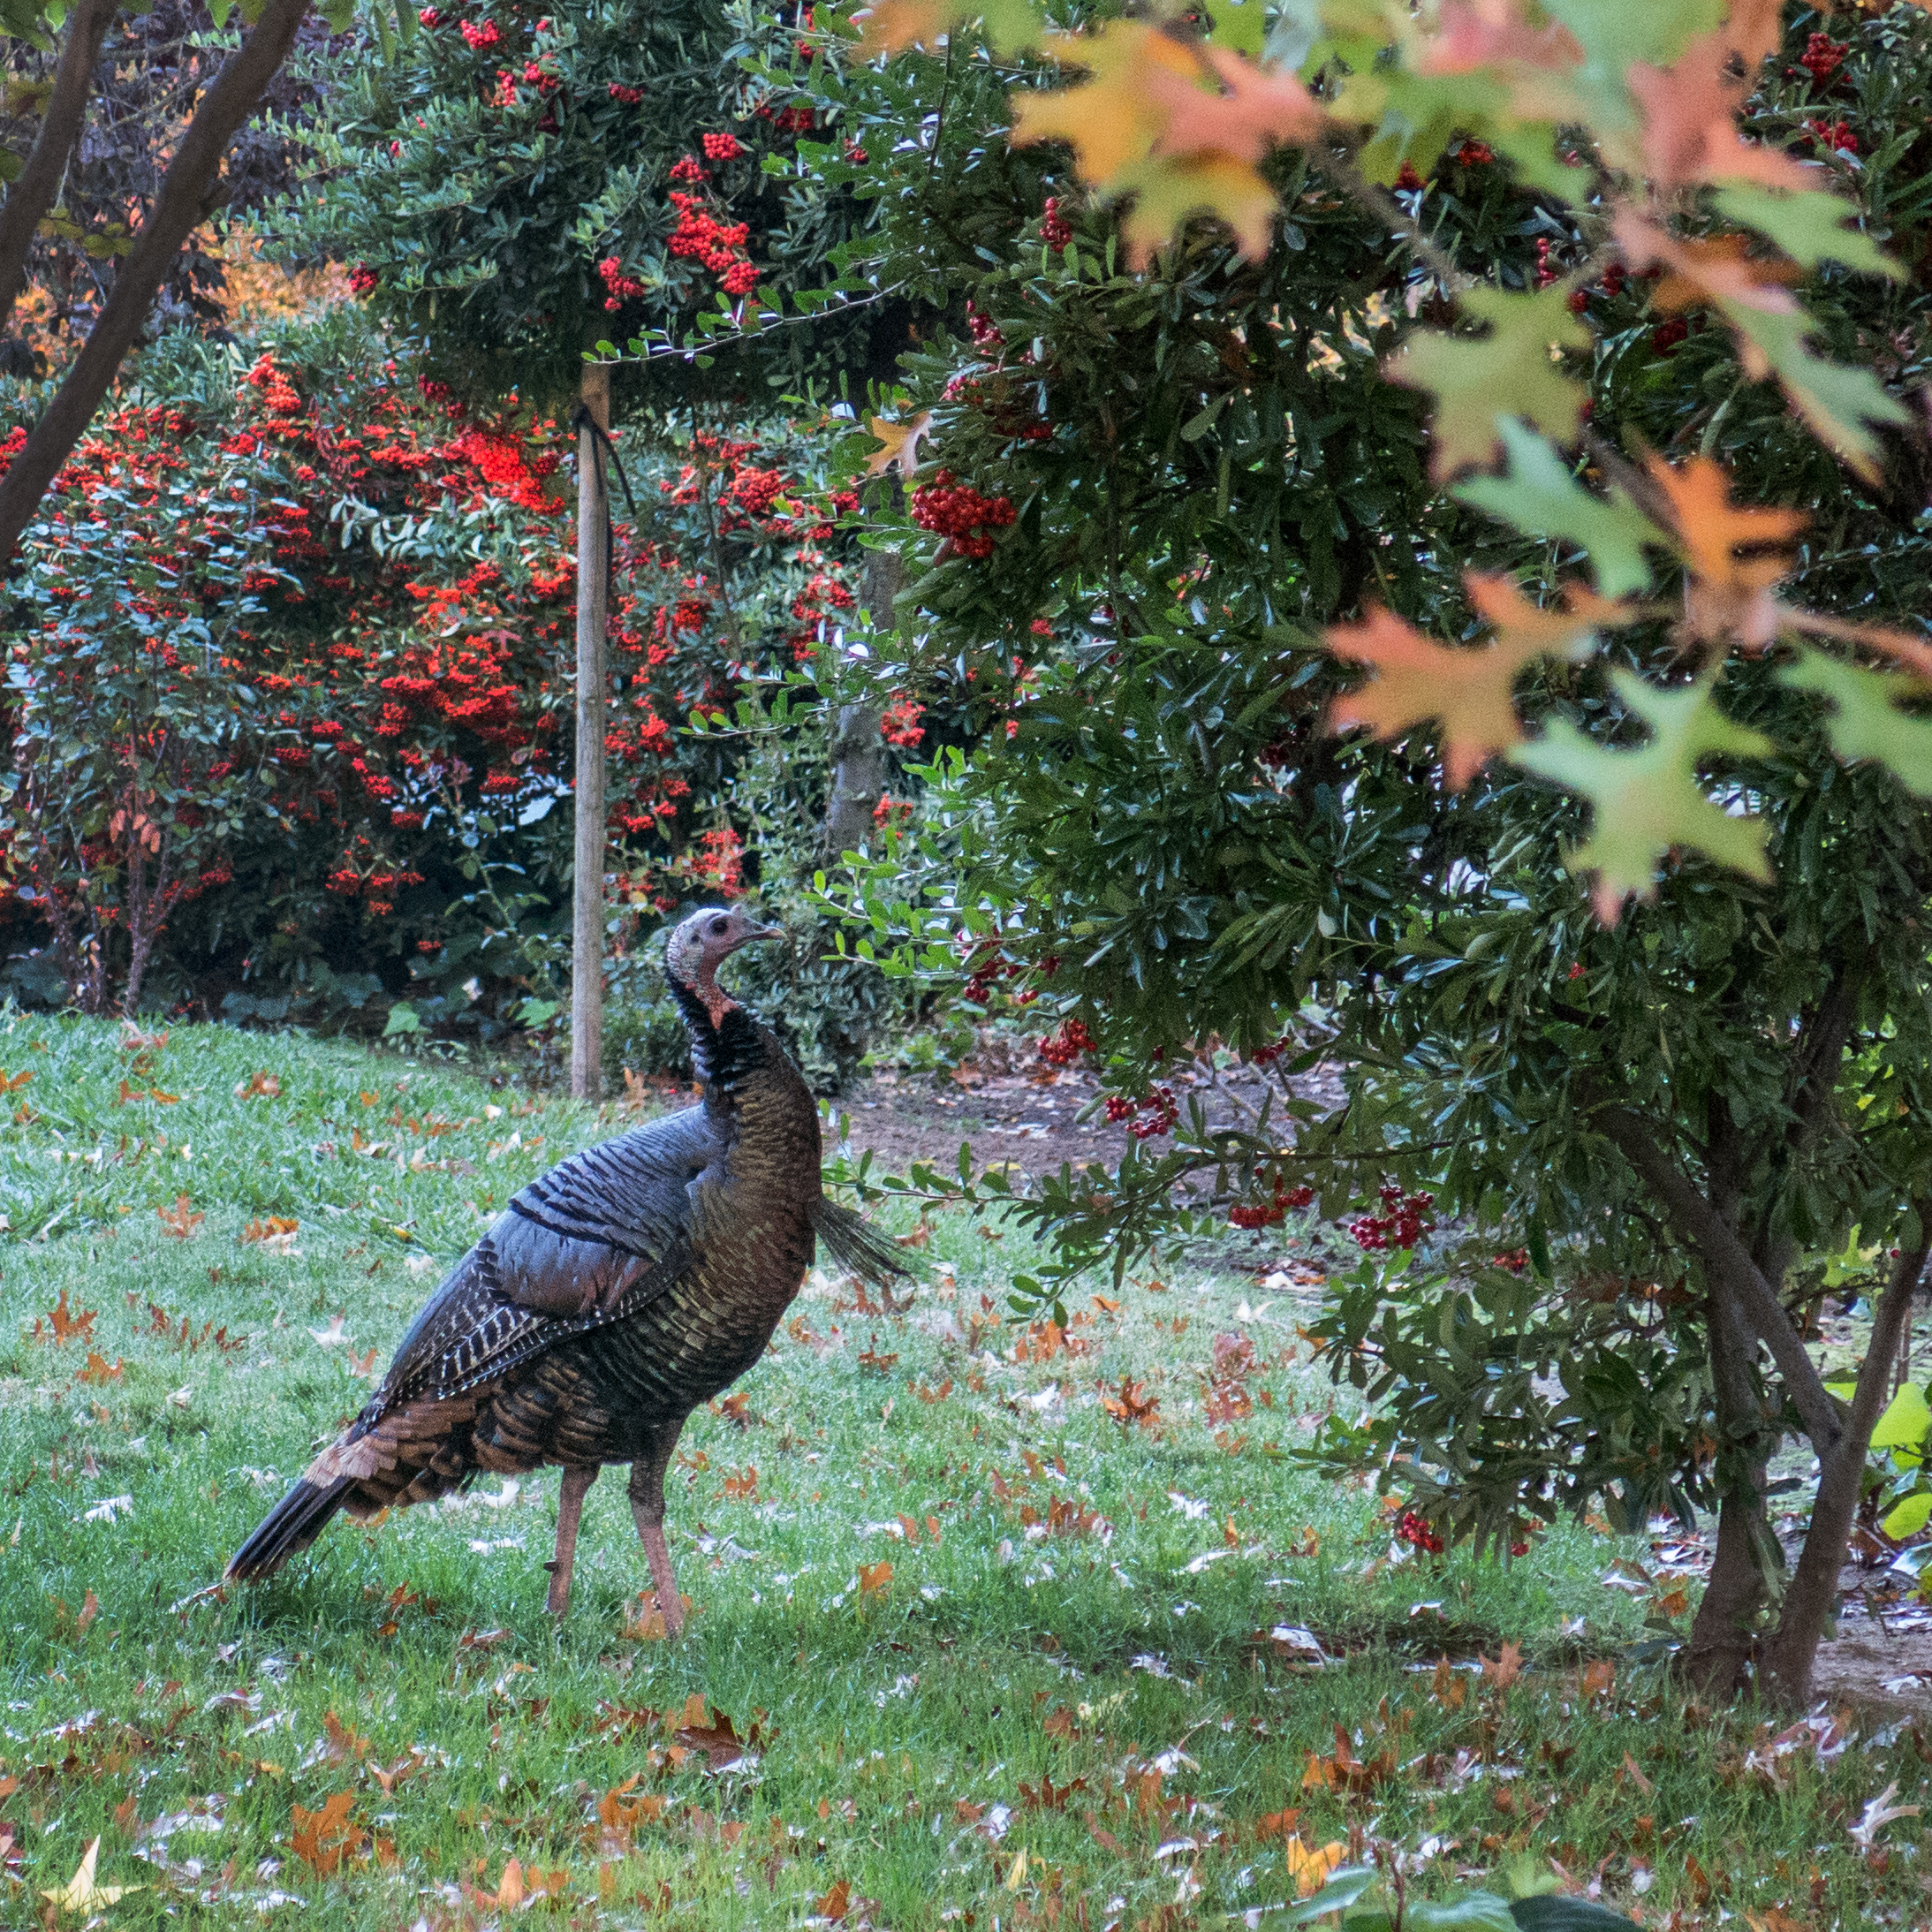
tree, bird, wildlife, autumn, garden, fauna, hen, galliformes, turkey, pyracantha, wildturkey, riograndewildturkey, phasianidae, meleagrisgallopavo, mgintermedia, wild turkey